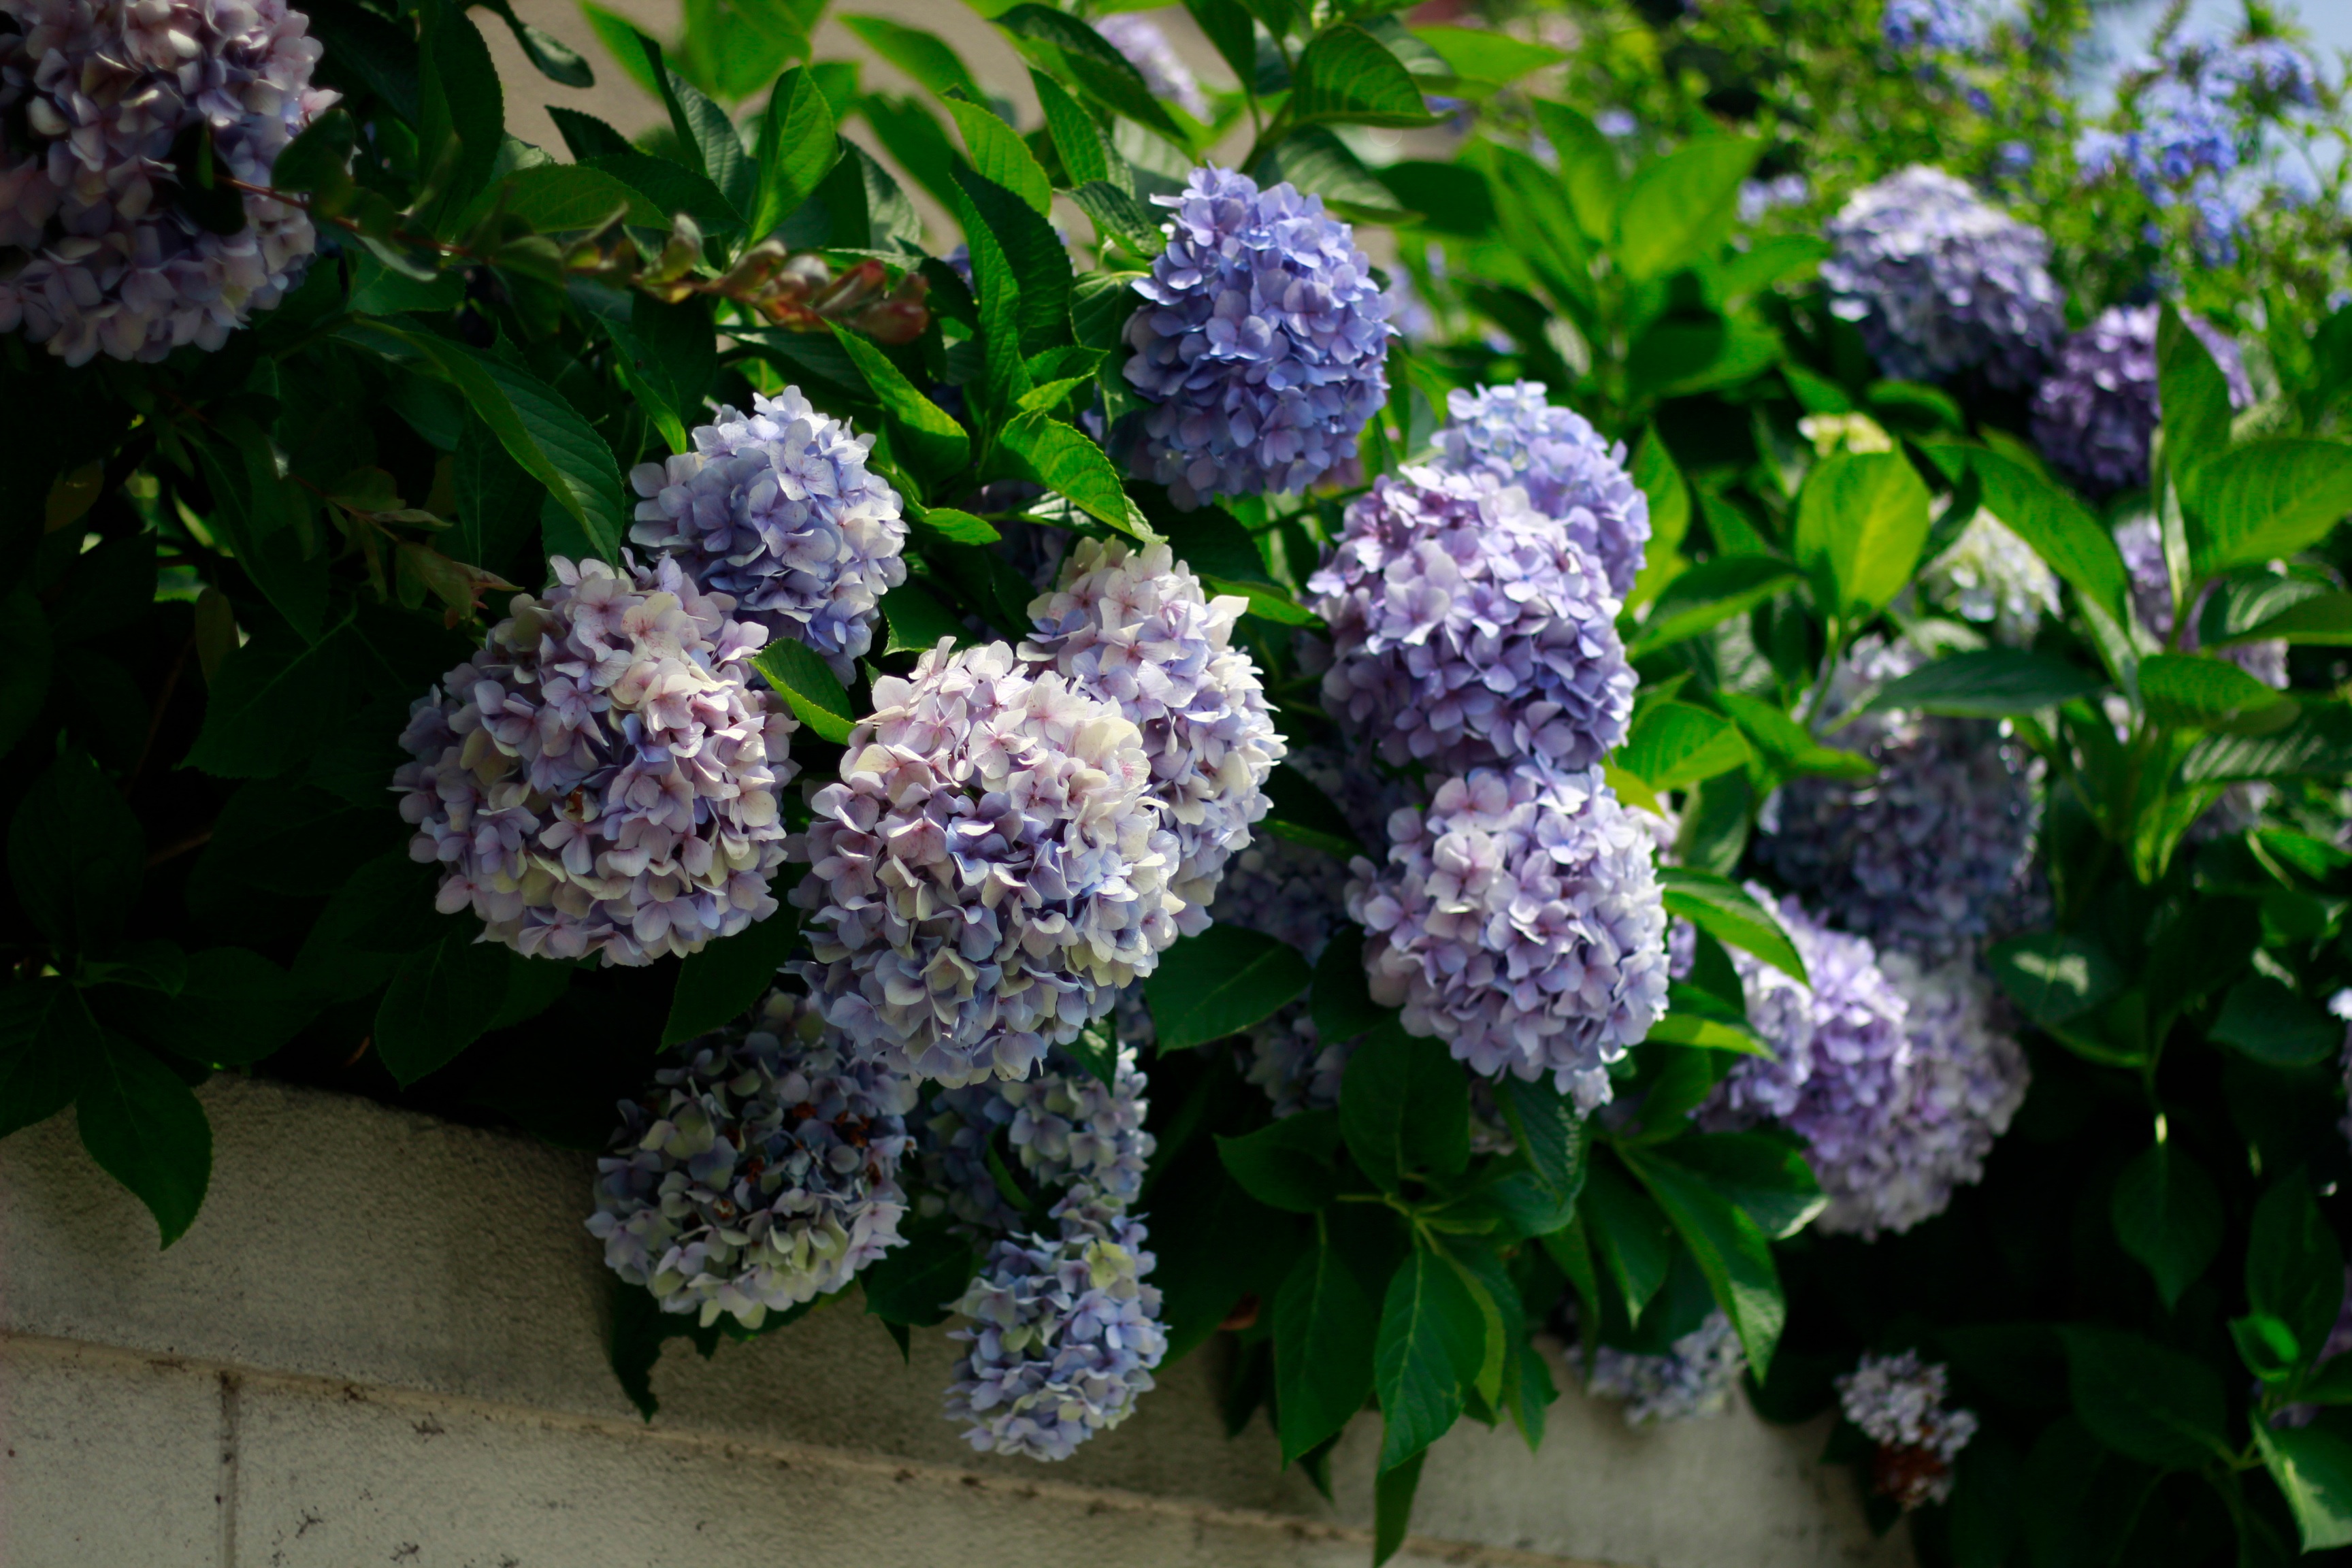
plant, flower, hydrangea, shrub, lilac, floristry, flowering plant, hydrangeaceae, cornales, land plant